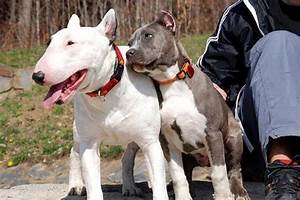
Label: dog